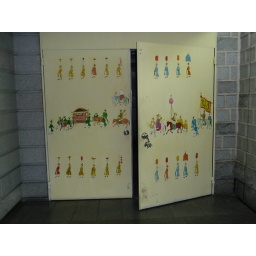
cute utility door in the subway